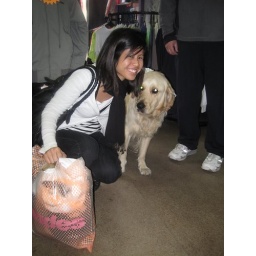
a pretty boy in a little tshirt shop along chapel street